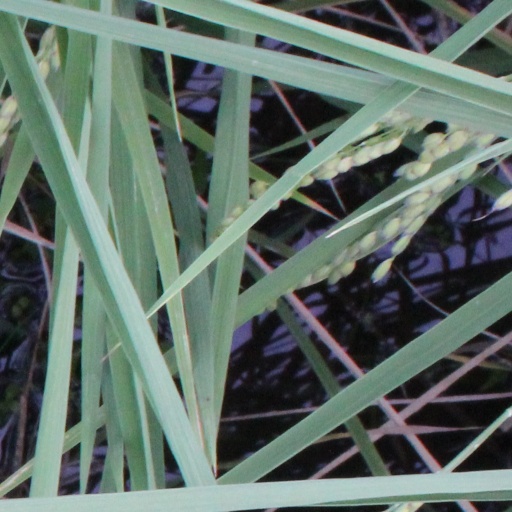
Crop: rice